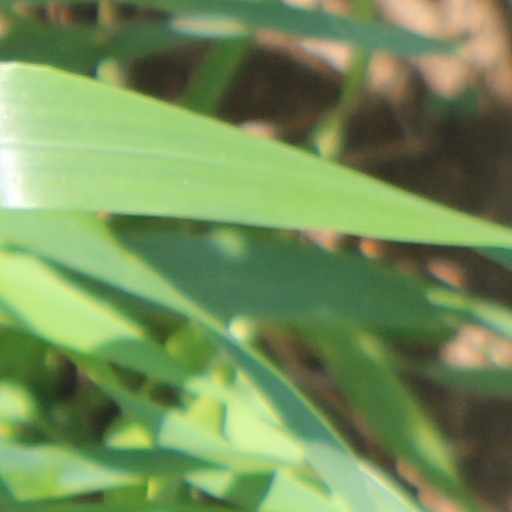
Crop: wheat